David Saint-Jacques

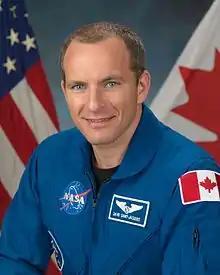
Saint-Jacques in 2008

David Saint-Jacques (born 6 January 1970) is a Canadian astronaut with the Canadian Space Agency (CSA). He is also an astrophysicist, engineer, and a physician.